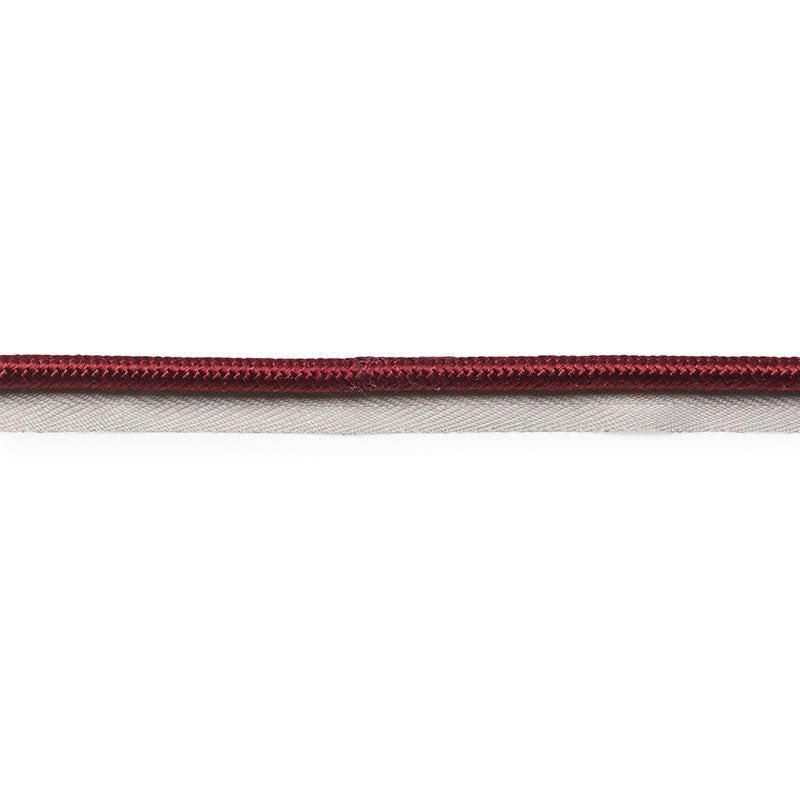
GUSTAVE SILK LIP CORD WIDE BURGUNDY
Brand - Schumacher Collection - PERFECT BASICS: TRIMS Pattern - GUSTAVE SILK LIP CORD WIDE Color - BURGUNDY Catagory - Trim
Brand: Schumacher
Category: Arts & Entertainment > Hobbies & Creative Arts > Arts & Crafts > Art & Crafting Materials > Embellishments & Trims > Ribbons & Trim